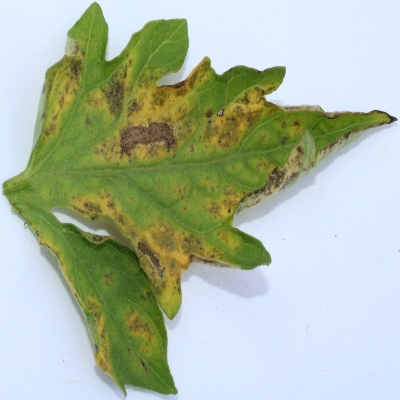
Crop: Tomato
Condition: septoria leaf spot